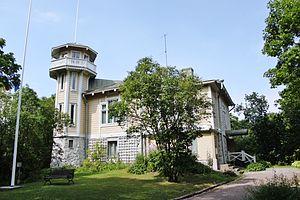
Cette Liste des bâtiments historiques d'Helsinki est non exhaustive et répertorie les plus anciens bâtiments du centre d'Helsinki datant du milieu du XVIIIᵉ siècle.
Galerie Cygnaeus est un musée d'art situé dans le quartier Kaivopuisto à Helsinki en Finlande.